USS Richmond K. Turner

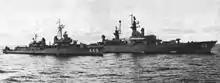
USS "Nicholas" and USS "Richmond K. Turner" underway in the South China Sea c.1966.

"Richmond K. Turner" was reassigned to the Search and Rescue Destroyer Unit in the Tonkin Gulf in September 1965. After participating in missions in which eight aviators were rescued, the vessel departed Subic Bay and arrived at San Diego on 18 December. The ship stood out of San Diego on 15 October 1966, bound a second time for Southeast Asian waters, returning to her homeport on 28 March 1967 and making a midshipman training cruise to Pearl Harbor. "Richmond K. Turner" departed for her third tour off Vietnam on 10 June 1968, and contributed to Fleet readiness in Asian waters until returning to San Diego in December 1968.